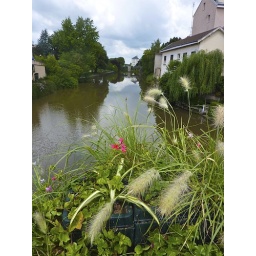
The river Dheuene running beside a restaurant where we dined in Paray le Monial